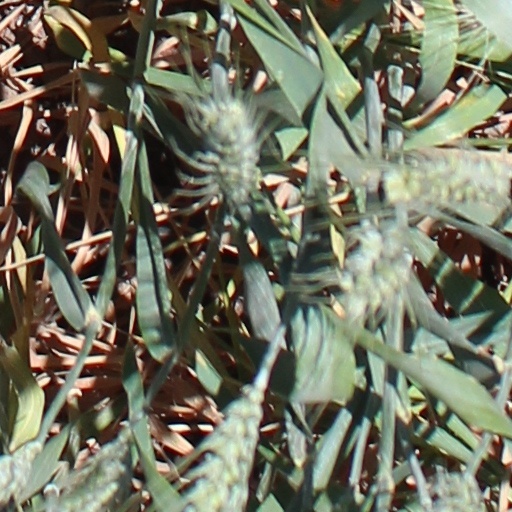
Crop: wheat